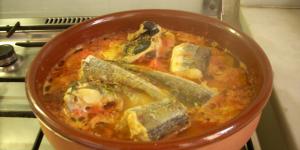
guiso de pescado